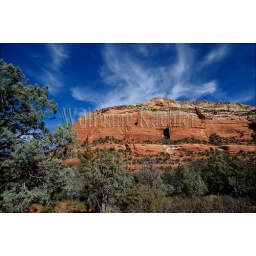
Usa, arizona, near sedona, view of red rock mountains from devil's bridge hike